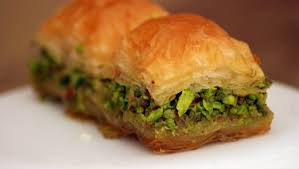
Yemek: baklava